Dynowarz: Destruction of Spondylus

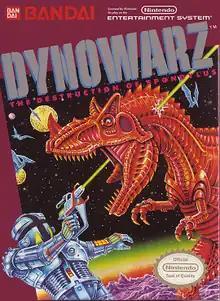

Dynowarz: Destruction of Spondylus is a platformer video game developed by Advance Communication Company and published by Bandai for the Nintendo Entertainment System. It was released in North America in April 1990.